Justin Hoyte

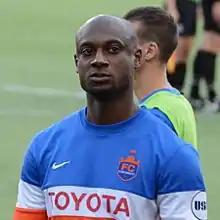
Hoyte with FC Cincinnati in 2017

Justin Raymond Hoyte (born 20 November 1984) is a former professional footballer. Primarily a right back, Hoyte previously played for English clubs Arsenal, Sunderland, Middlesbrough, Millwall and Dagenham & Redbridge, as well as American side FC Cincinnati in both the USL and MLS. As an international, he represented England up to under-21 level and Trinidad and Tobago at senior level.